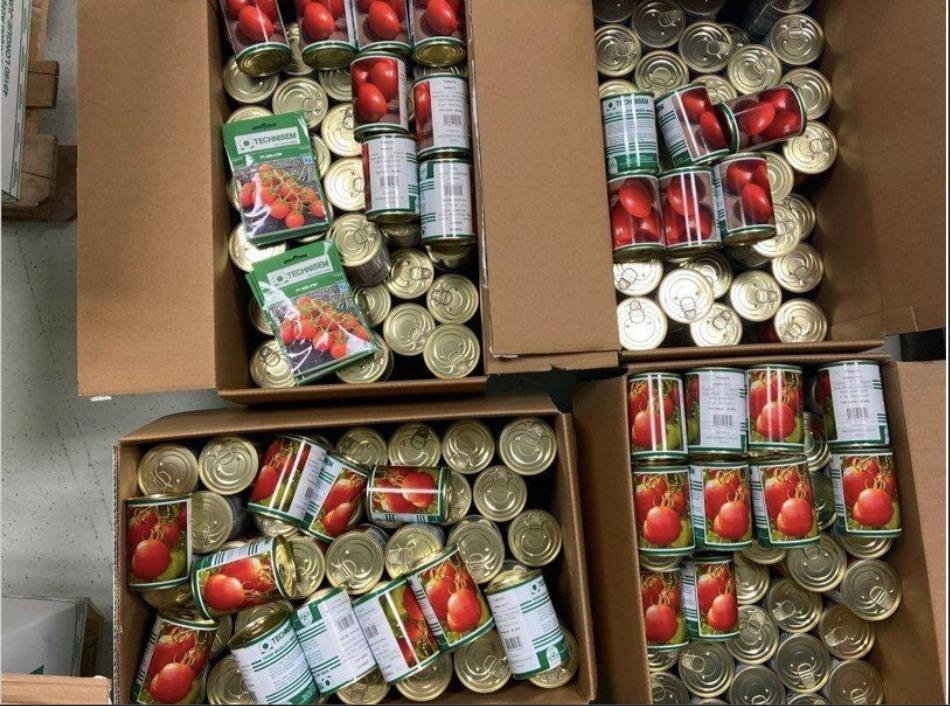
Maboksi manne ya rangi ya kaki yaliyo wazi sehemu ya mbele, na ndani ya maboksi hayo kukiwa na makopo ya bati yaliyofunikwa, na pembeni yakiwa na picha za mimea, na huku kukiwa na maandishi yenye rangi nyeupe na nyeusi.